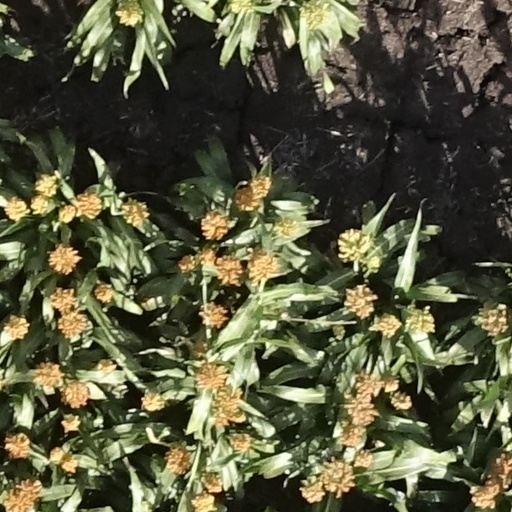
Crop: sorghum